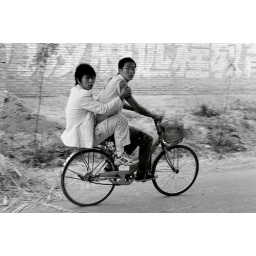
Two young boys drive down the street on their motor scooter after school let out for the day in Weichueng.